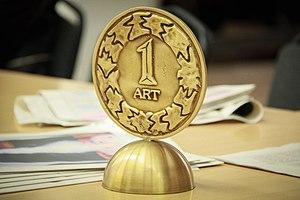
statuette artNoble